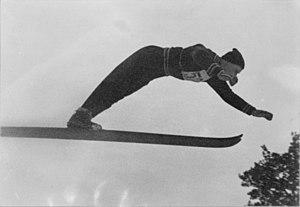
Torbjørn Falkanger est un sauteur à ski norvégien.